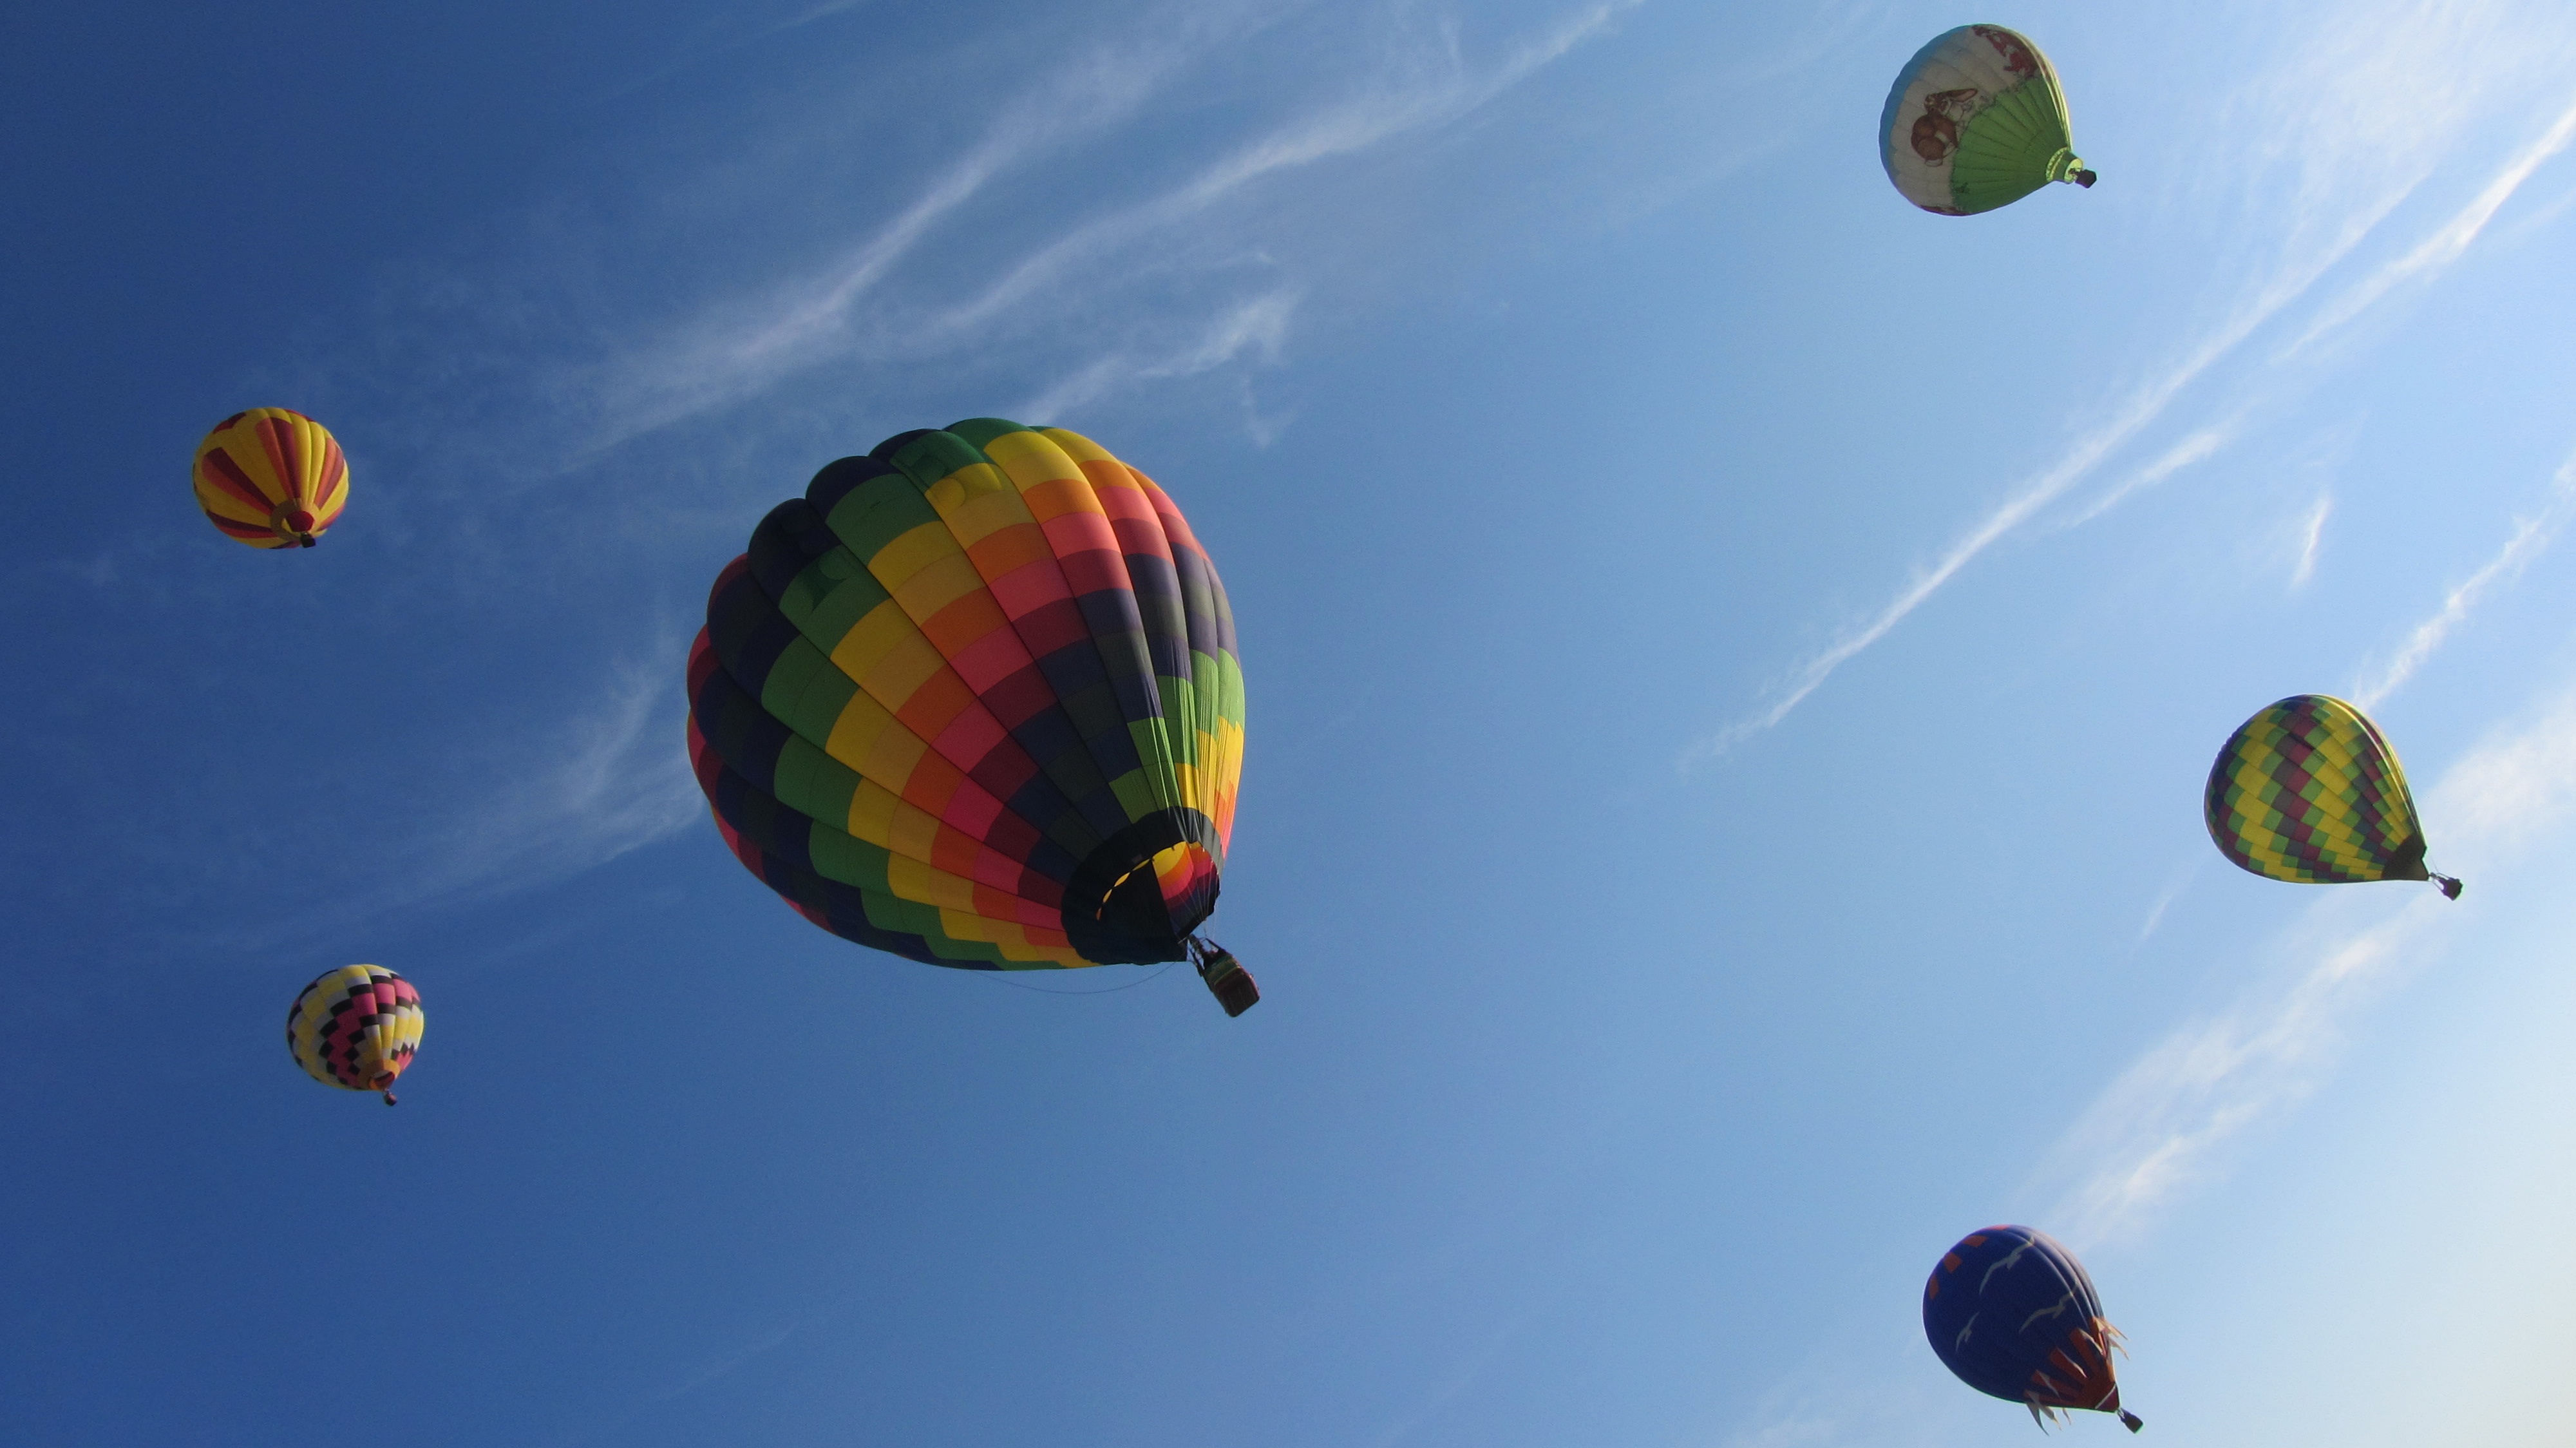
balloon, hot air balloon, aircraft, heaven, vehicle, aviation, toy, ascent, hot air ballooning, atmosphere of earth